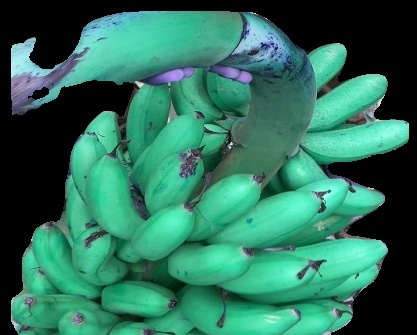
Variety: rasbale
Grade: grade1